Sichuanosuchus

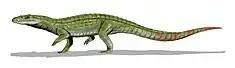
Restoration

Poll and Norell (2004) recovered "Sichuanosuchus" as sister to "Shantungosuchus" and "Zosuchus" based on the presence of a ventrally deflected posterior region of the mandibular rami. Buscalioni (2017) recovered "Sichuanosuchus" as sister to "Shantungosuchus", "Zosuchus", and Shartegosuchidae, and Dollman et al. (2018) went further by erecting Shartegosuchoidea for the clade formed by Shartegosuchidae, "Sichuanosuchus", "Zosuchus", and "Shantungosuchus".